Straits Settlements

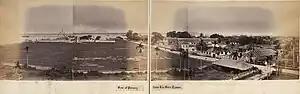
Penang from Tie Sin's Tower, 1860–1900

Singapore became the site of a British trading post in 1819 after its founder, Stamford Raffles, successfully involved the East India Company in a dynastic struggle for the throne of Johor. Thereafter the British came to control the entire island of Singapore, which was developed into a thriving colony and port. In 1824, the Dutch conceded any rights they had to the island in the Anglo-Dutch Treaty of 1824, and from 1832, Singapore was the seat of government of the Straits Settlements for 114 years until its dissolution in 1946.